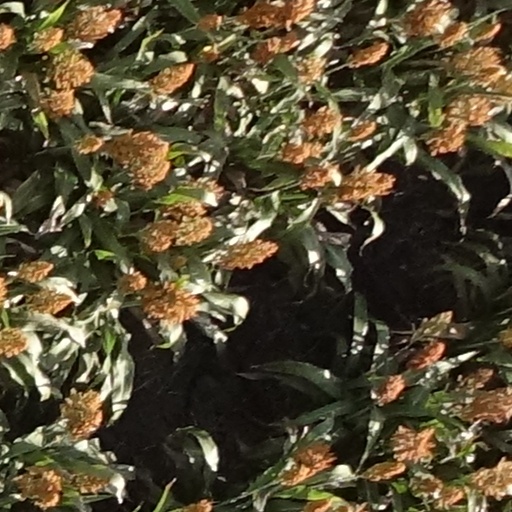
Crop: sorghum